Emigrant, Montana

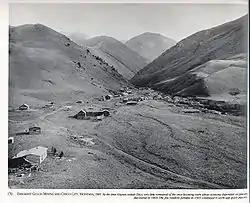
Emigrant Gulch and Chico City in 1905, by Frank Jay Haynes.

Emigrant sits between the Absaroka Range and the Gallatin Range in Paradise Valley. The community is located just a few miles west of Emigrant Peak, elevation . It is situated between Highway 89 and Murphy Lane, making it a crossroads to the Chico Hot Springs Resort, which is situated a few miles southeast.